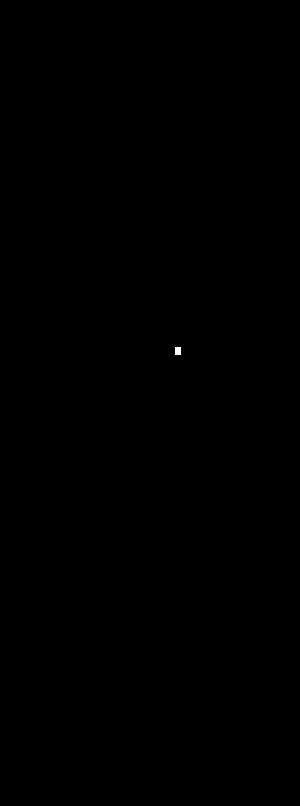
Les céphalosporines sont une classe d'antibiotiques β-lactamines. Avec les céphamycines, ils forment le sous-groupe des céphems.